Gyalwang Drukpa

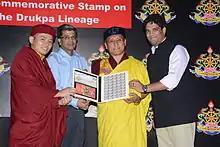
Drukpa Thuksey Rinpoche, Shri SK Sinha, Member (HRD), Department of Posts-Government of India, the Gyalwang Drukpa and Arjun Pandey holding the newly released stamp and first day cover on "The Drukpa Lineage of Buddhism"

Drukpa Kagyu traces its origin back to Vajradhara, the primordial Buddha. Its early founders include Tilopa, Naropa, Marpa Lotsawa, Milarepa, Gampopa, Rechung Dorje Drakpa, Phagmo Drupa Dorje Gyalpo and Lingchen Repa. Lingchen Repa was the guru of the first Gyalwang Drukpa, Tsangpa Gyare.